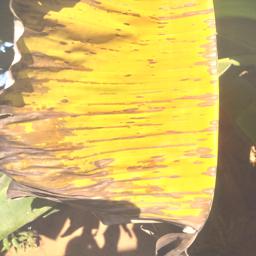
Label: MALBHOG LEAF